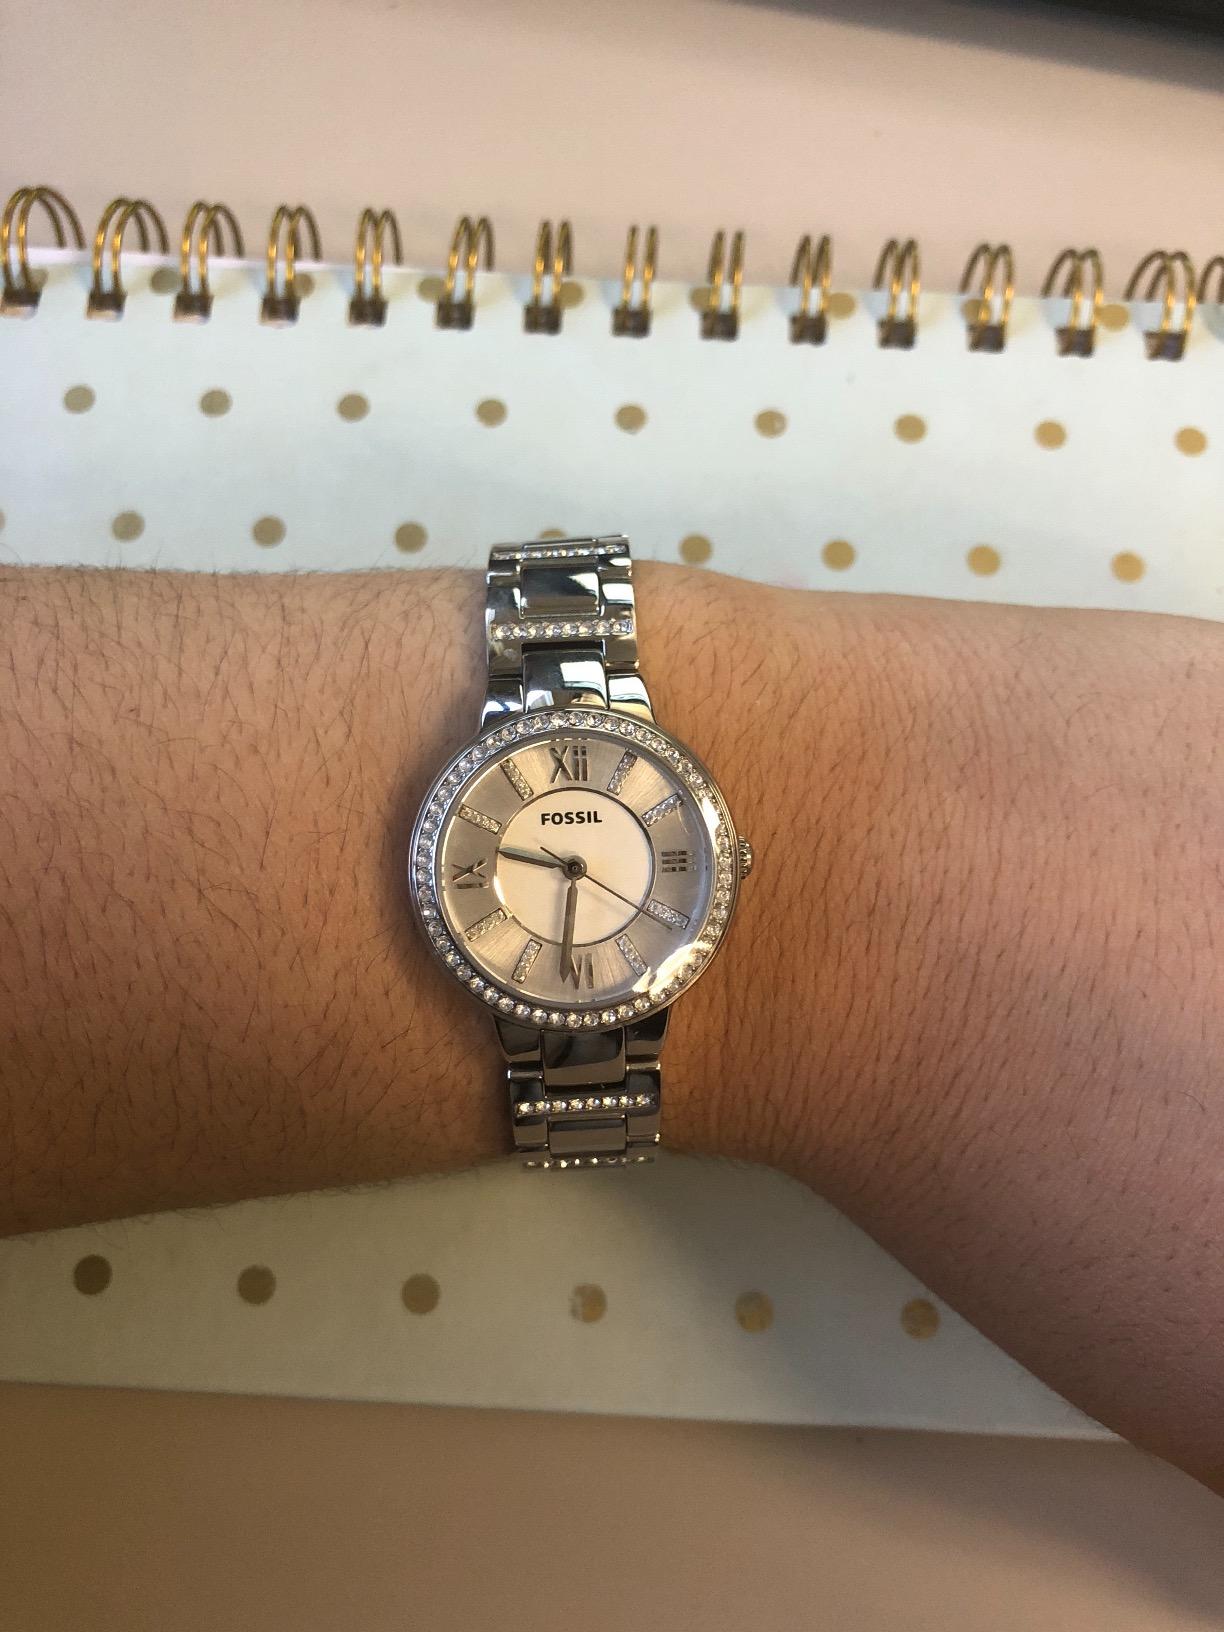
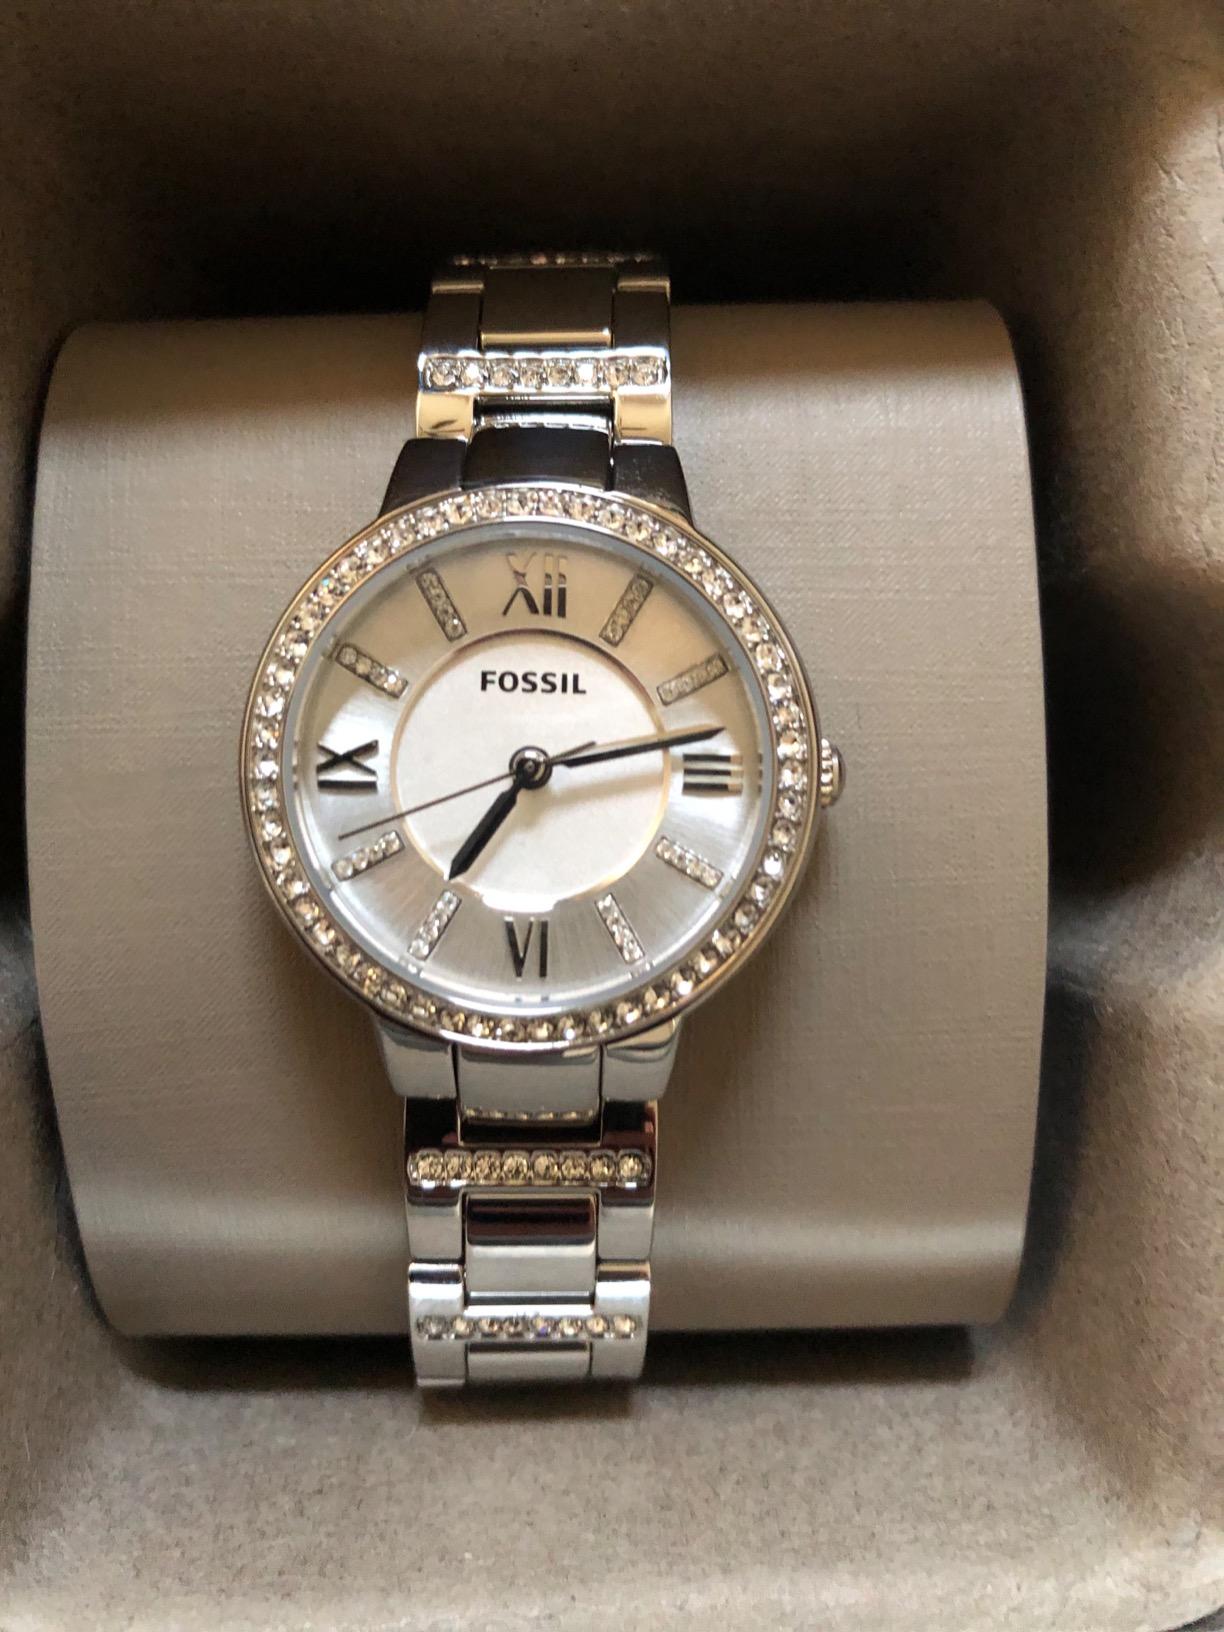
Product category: accessories_watch
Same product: yes